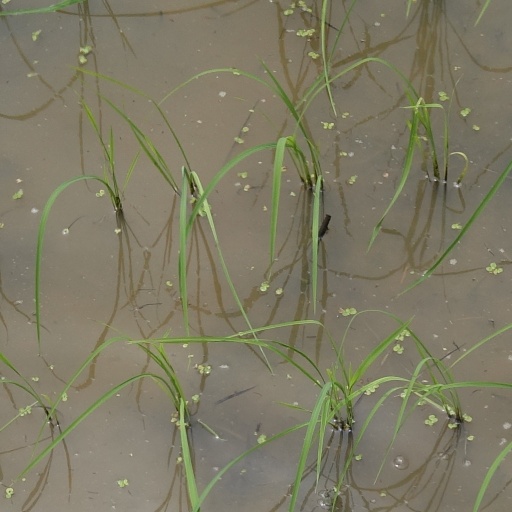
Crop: rice